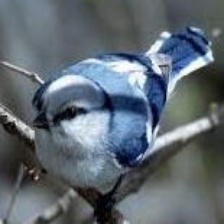
Species: AZURE TIT
Scientific name: CYANISTES CYANUS